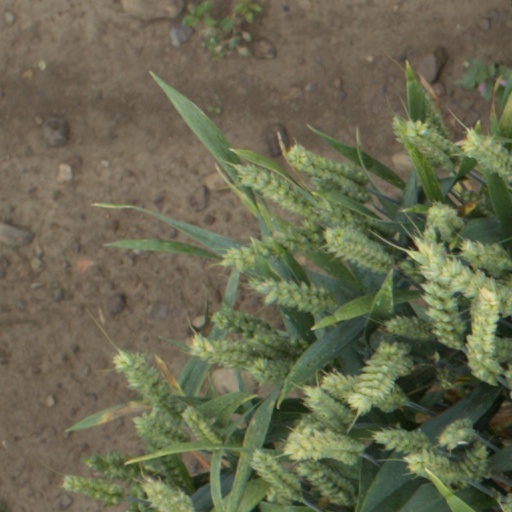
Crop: wheat